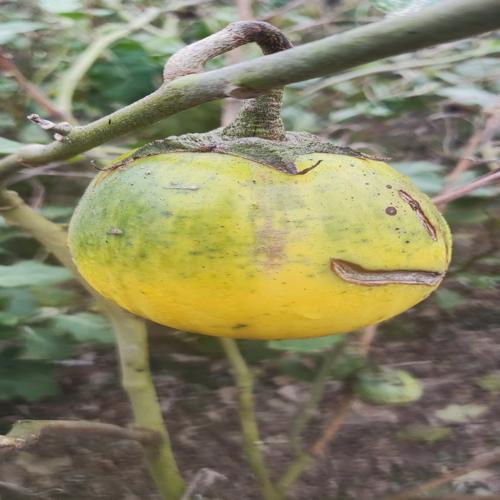
Label: Brinjal Fruit Creaking